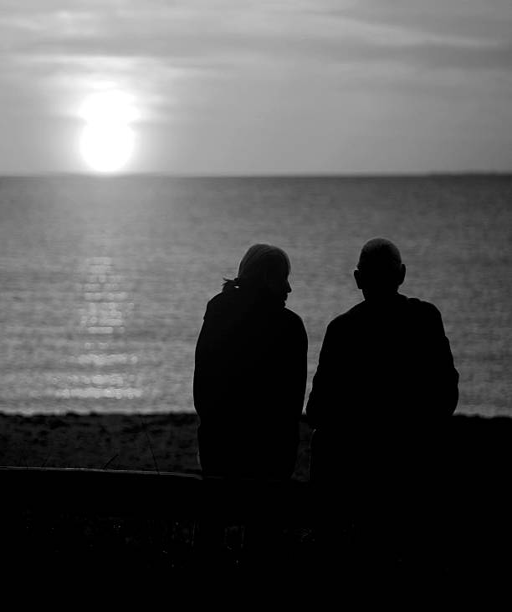
silhouette of man and woman watching sunset by the sea